Joel Roberts Poinsett

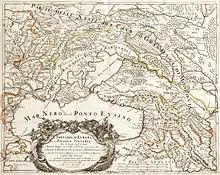
Map of the Russian, Tartar and Persian areas through which Joel Poinsett traveled while in Europe.

Poinsett arrived in the Russian capital of St. Petersburg in November 1806. Levett Harris, consul of the United States at St. Petersburg, and the highest American official in the country, hoped to introduce Poinsett at court to Czar Alexander. Learning that Poinsett was from South Carolina, the Empress asked him if he would inspect the cotton factories under her patronage. Poinsett and Consul Harris traveled by sleigh to Cronstadt to see the factories. Poinsett made some suggestions on improvement, which the Dowager Empress accepted. Poinsett did not believe the cotton industry could be successful in Russia because of the necessity of employing serfs who received no compensation and therefore could have no interest in its prosperity. Furthermore, he believed that the institution of serfdom made it difficult for Russia to have a merchant marine or become industrialized.